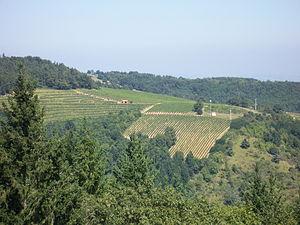
Vignoble du Côtes-du-forez
Le côtes-du-forez est un vin rouge ou rosé d'appellation d'origine contrôlée produit dans le département de la Loire, au pied des monts du Forez par neuf vignerons indépendants et une cave coopérative. Cette appellation fait partie du vignoble de la vallée de la Loire.
Le vignoble de la vallée de la Loire est une vaste zone de production de vin en France, regroupant plusieurs régions viticoles. Ces régions produisent des vins blancs secs, demi-secs, moelleux, voire liquoreux, des vins rouges le plus souvent légers et des vins rosés ; on trouve également de nombreux vins effervescents. Toutes ces régions sont situées au bord de la Loire et de ses affluents, et une partie est située dans le Val de Loire..